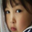
Label: girl